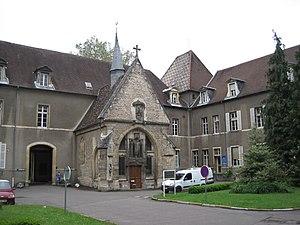
Hospices de Dijon
Cet article recense les lieux de culte des différentes religions sur la commune de Dijon, dans le département français de la Côte-d'Or.
L'Hôpital général, Hôpital du Saint-Esprit ou Hôpital Notre-Dame de la Charité de Dijon est un ancien hôpital et le site historique de l'actuel CHU de Dijon.